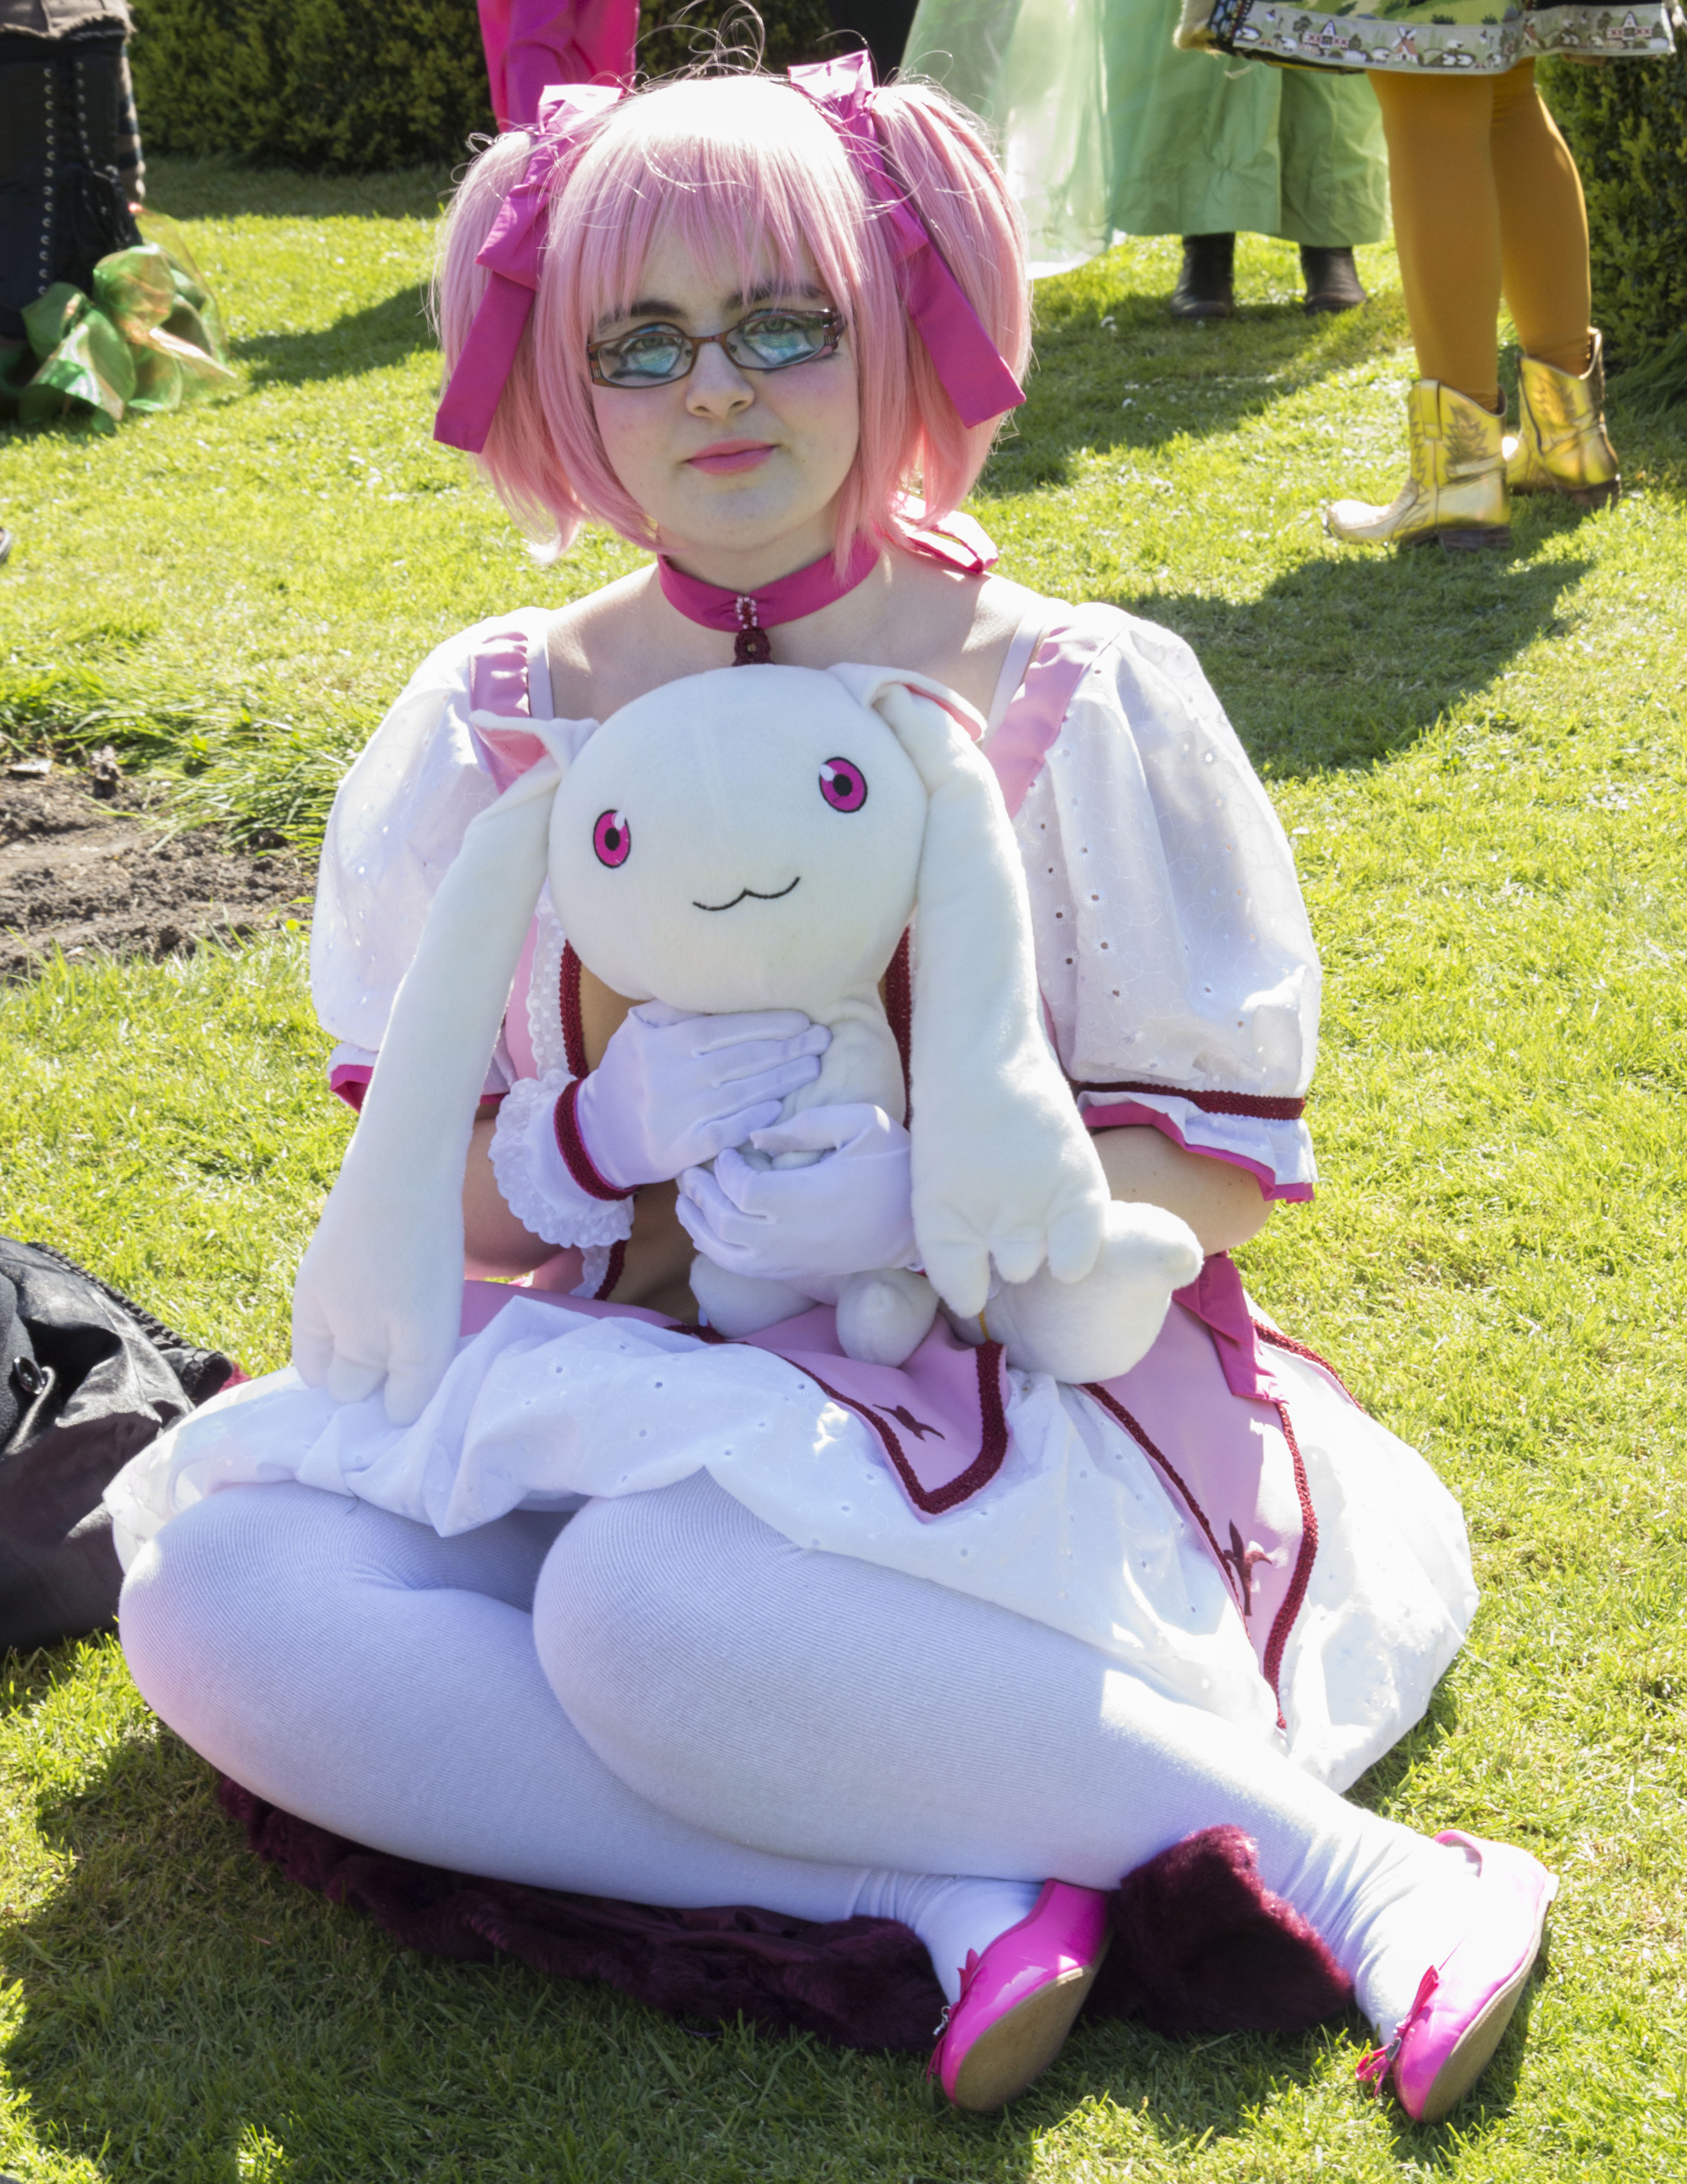
people, clothing, pink, cosplay, 2014, fun, event, costume, anime, paulvandevelde, pdvandevelde, padagudaloma, dordrecht, nederlandinfotos, costumes, utrecht, haarzuilens, dehaar, costum, elfia, kostuumevent